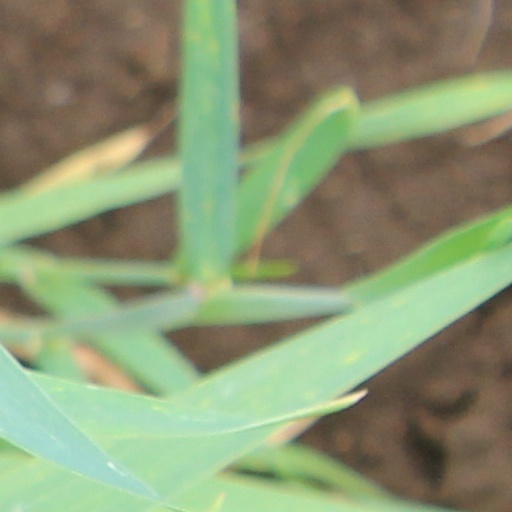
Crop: wheat